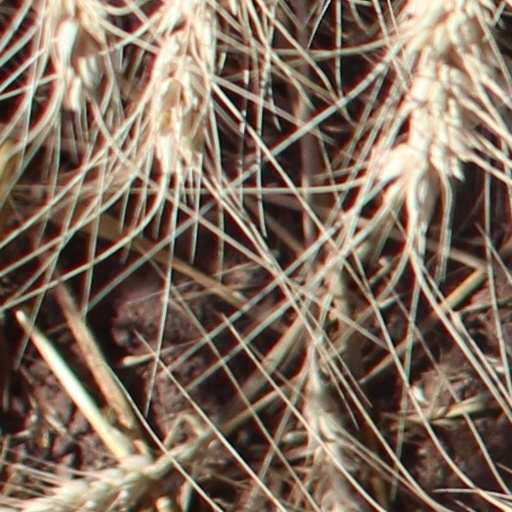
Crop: wheat